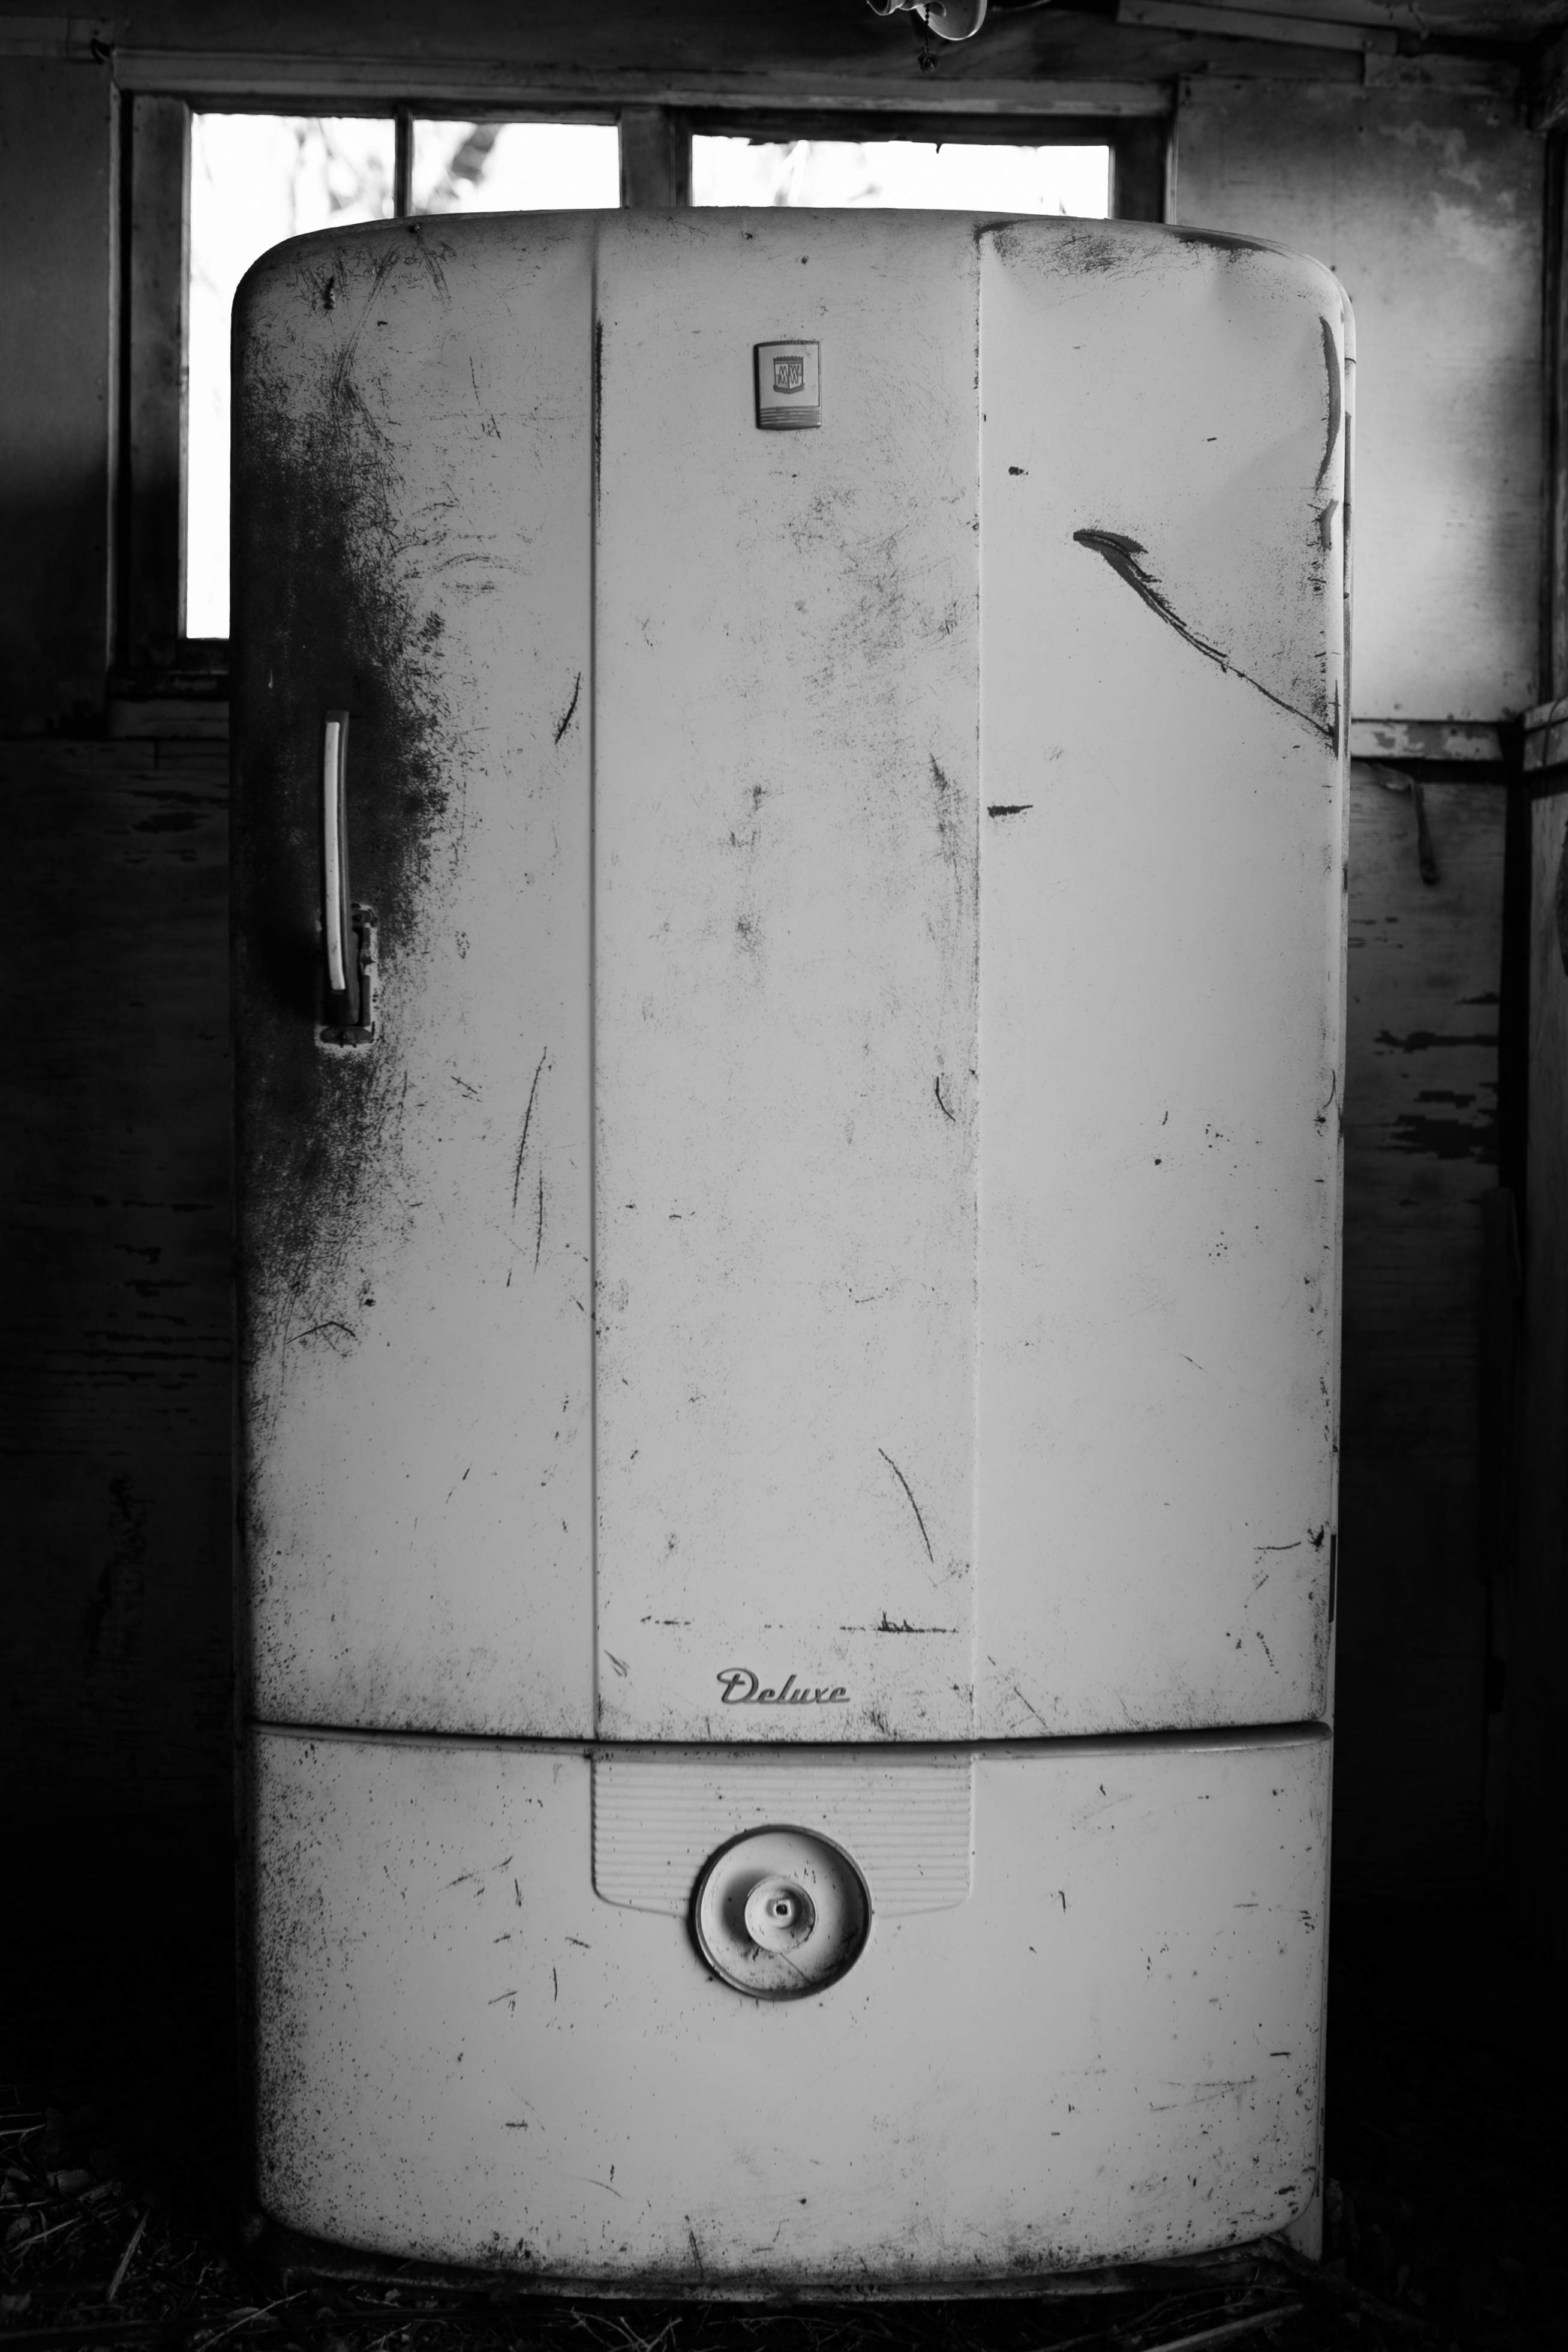
black and white, white, photography, wall, darkness, black, monochrome, photograph, image, shape, monochrome photography